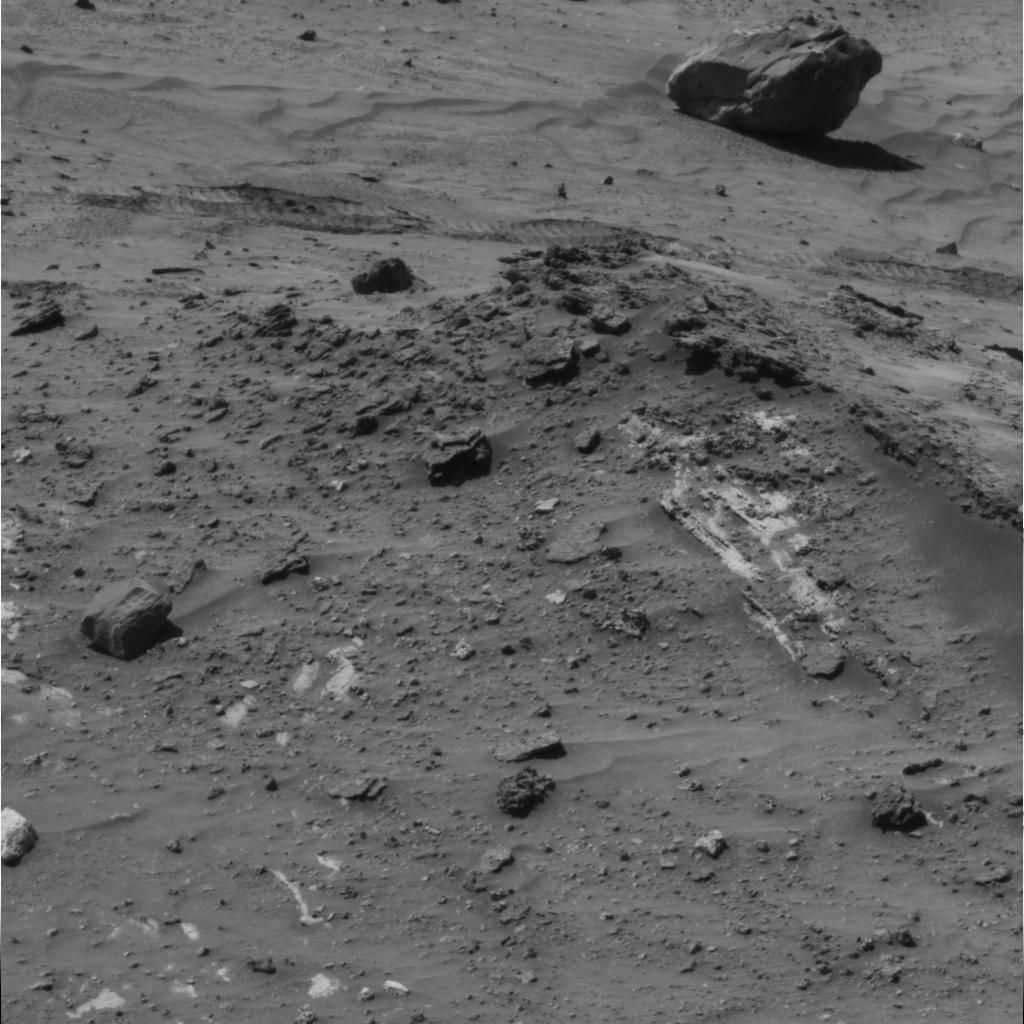
Surface features visible: Rover Tracks, Rock Outcrops, Float Rocks, Clasts, Dunes/Ripples, Soil, Nearby Surface